Joy 94.9

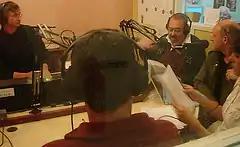
Presenters in Studio 1 the old Coventry Street Studios

Beginning in 1995, JOY released an annual Electronic and remix compilation album which was a representation of the music broadcast on-air for listeners to purchase and listen to from home. The first compilation album released was called "The Strip – Pride and JOY".